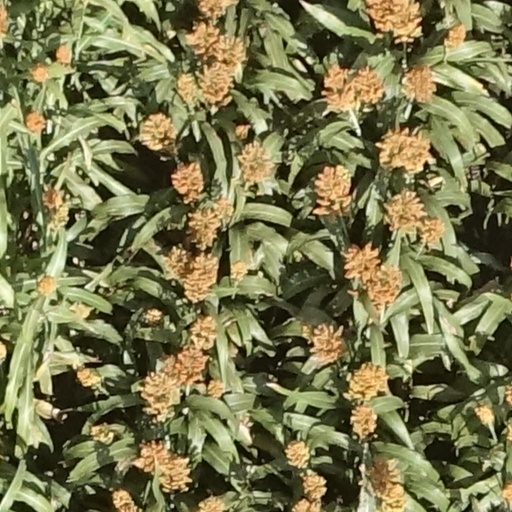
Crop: sorghum